Poplar DLR station

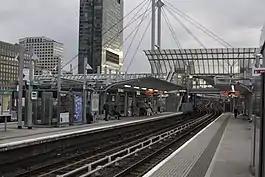
Platforms 2 and 3 at Poplar DLR station towards Lewisham, Stratford and Canary Wharf

Poplar is a Docklands Light Railway (DLR) station in Poplar in London, England. Poplar is a cross-platform interchange station for three of the six lines on the DLR (-, Bank- and Tower Gateway-) making it one of the busiest stations on the network in terms of services. It is also nearby the Canary Wharf Station on Crossrail's Elizabeth Line.